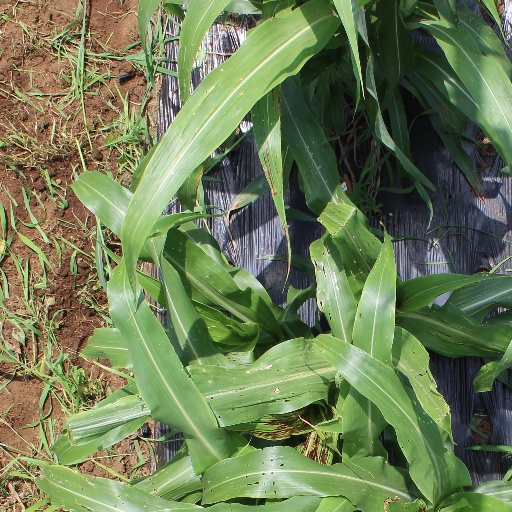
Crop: sorghum